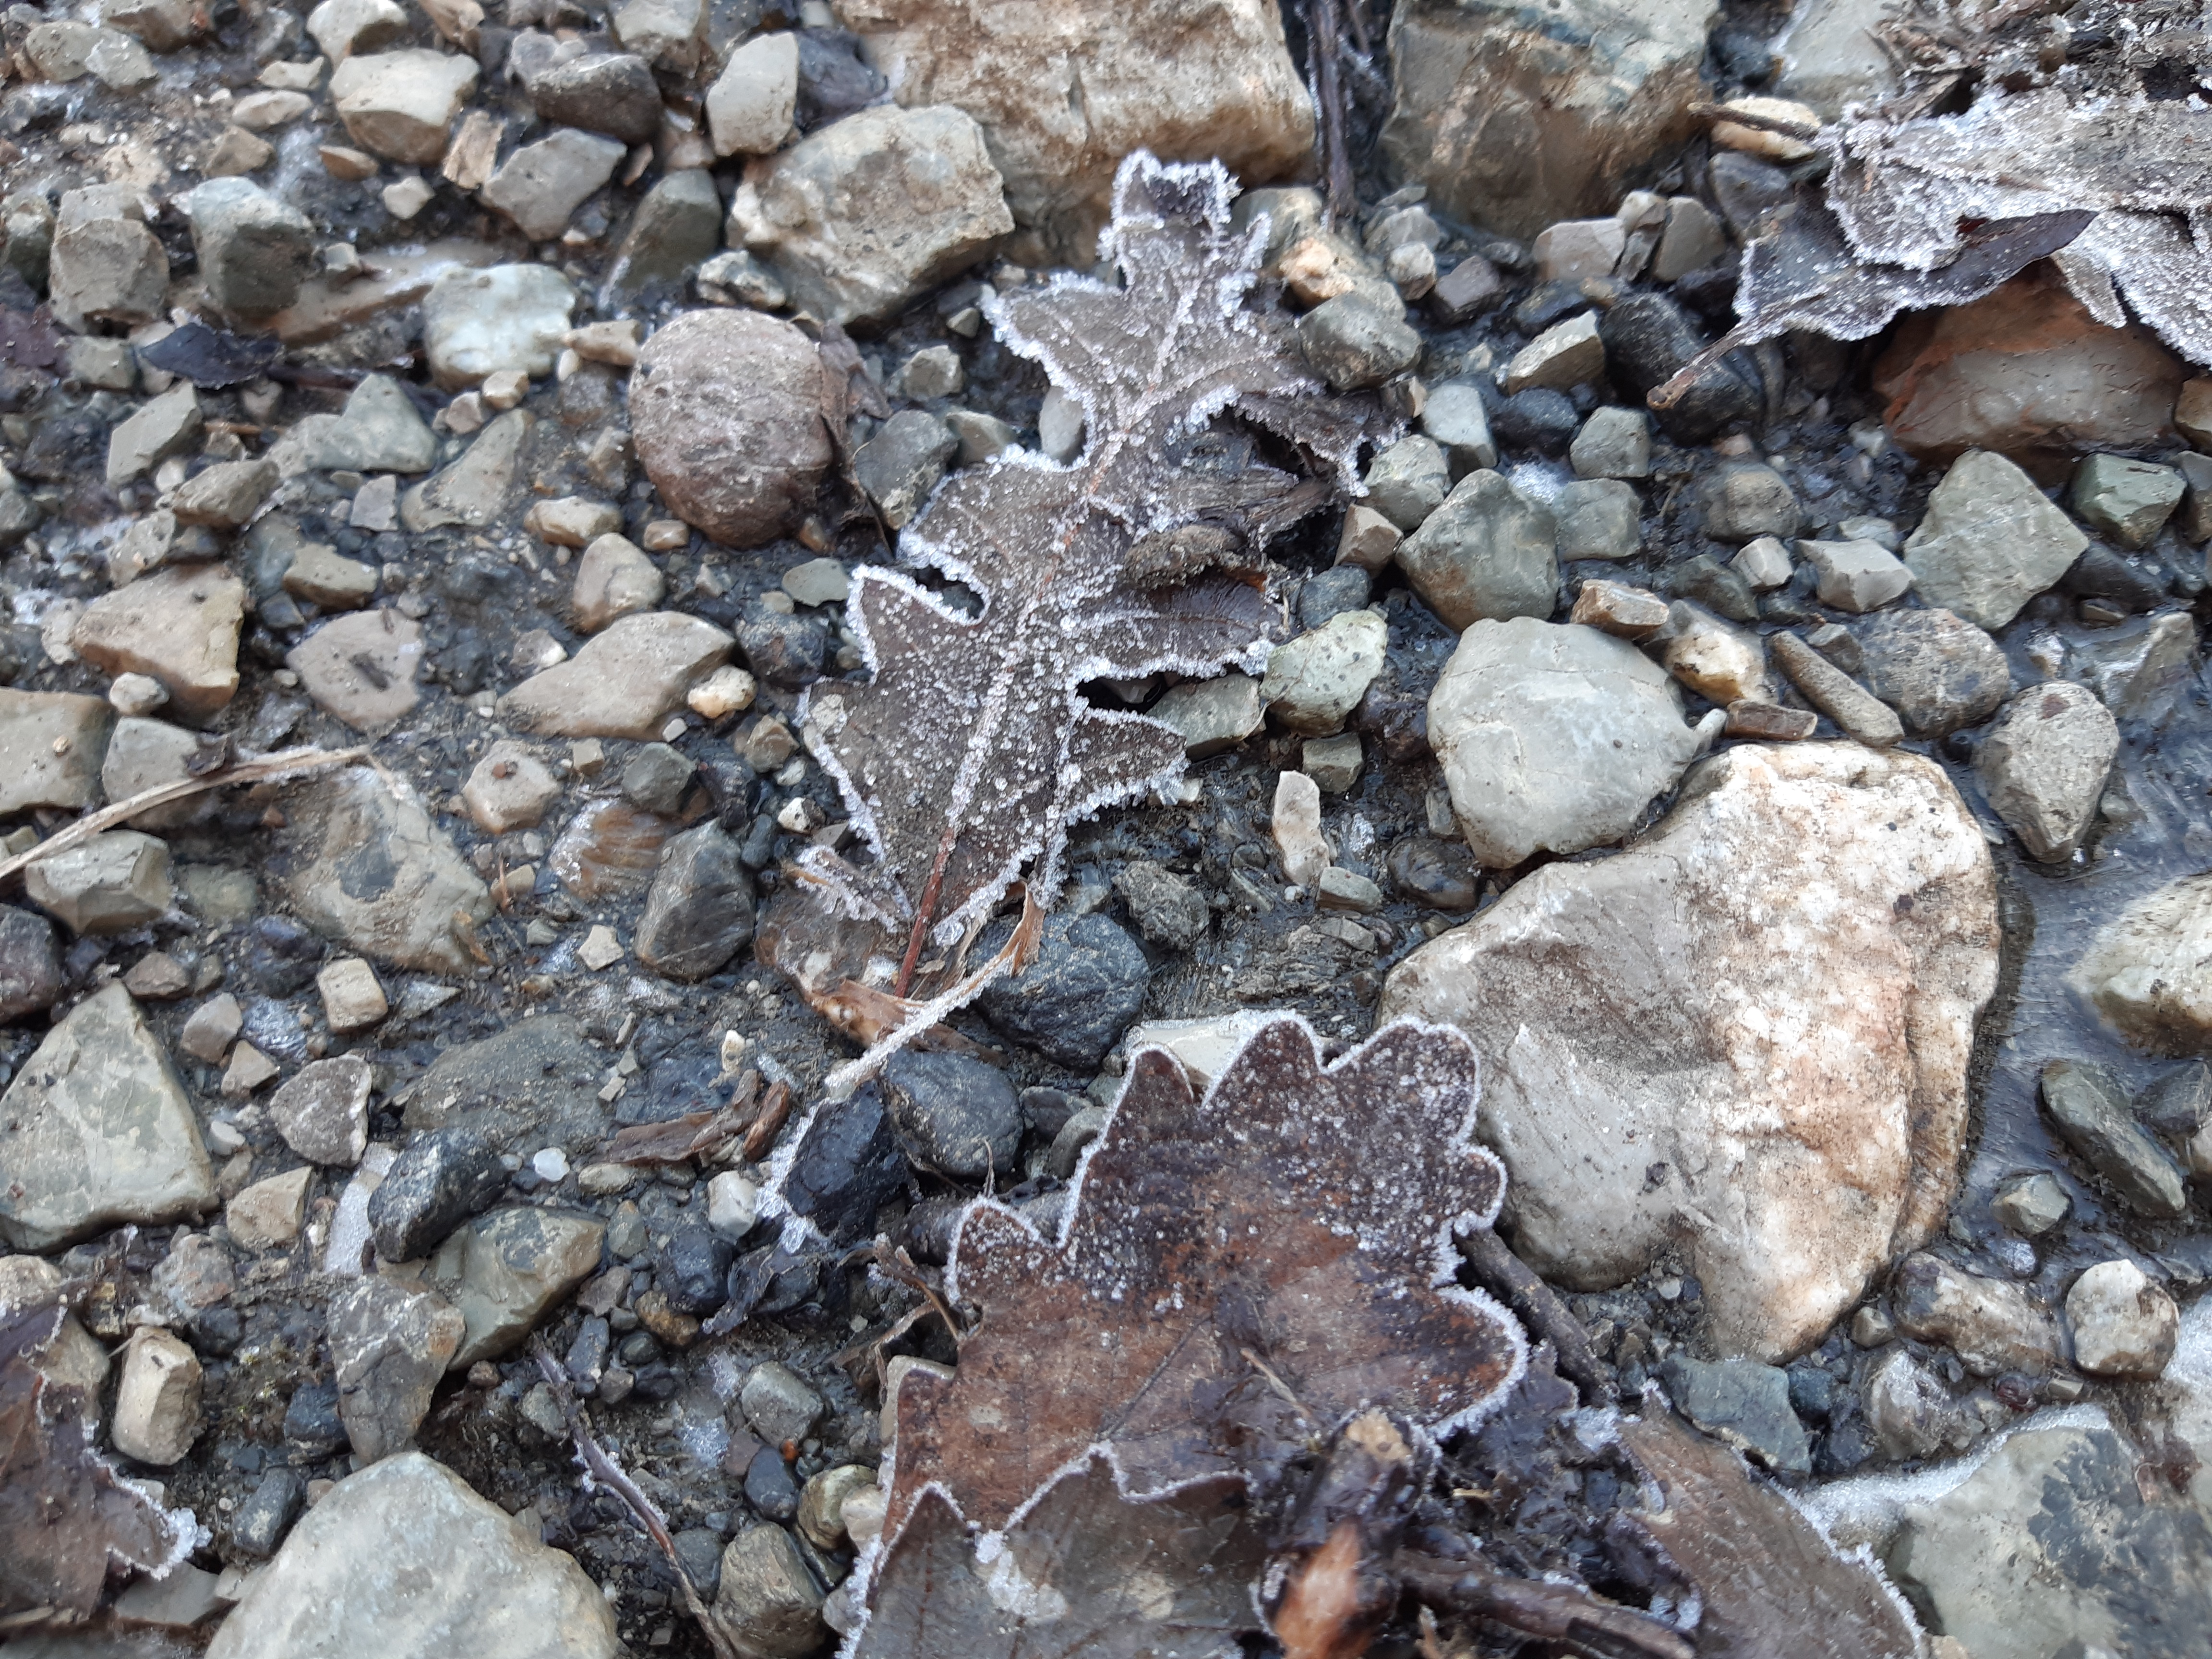
leaf, rock, geology, insect, moths and butterflies, butterfly, invertebrate